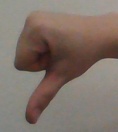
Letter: waw